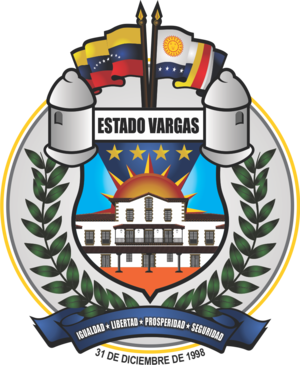
Venezuelas delstater / Delstaterne
Venezuela er inddelt i 23 delstater, et hovedstadsdistrikt og et føderalt distrikt, der består af en større række øer, samt Guayana Esequiba. Venezuela er yderligere underinddelt i 335 kommuner. Disse er underinddelt i over tusind sogn. Staterne er grupperet i ni administrative regioner.